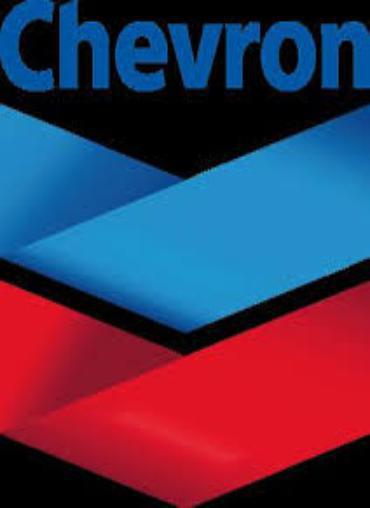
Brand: Chevron
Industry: Transportation